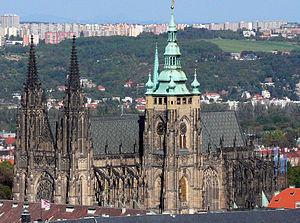
La cathédrale gothique et néogothique Saint-Guy de Prague, située dans le Château de Prague. Photo prise at téléobjectif depuis la colline de Petrin. עברית: קתדרלת ויטוס הקדוש (גותית/נאו-גותית) בפראג, מבט מגבעת פטרין Camera location50°
Une cathédrale est, à l'origine, une église où se trouve le siège de l'évêque ayant la charge d'un diocèse. La cathédrale est en usage dans l'Église catholique, l'Église orthodoxe, l'Église anglicane.
L'article religion en Tchéquie prétend seulement présenter les pratiques religieuses, passées et présentes, actualisées des approximativement 11 000 000 de Tchèques de la récente République de Tchéquie, ou Tchéquie.
La cathédrale Saint-Guy est une cathédrale à Prague, capitale de la Tchéquie, et le siège de l'archevêché de Prague. Le nom complet de la cathédrale est Cathédrale Saint-Guy, Saint-Venceslas et Saint-Adalbert. Située à l'intérieur du château de Prague, elle est un excellent exemple d'architecture gothique et est la plus grande et plus importante église du pays.